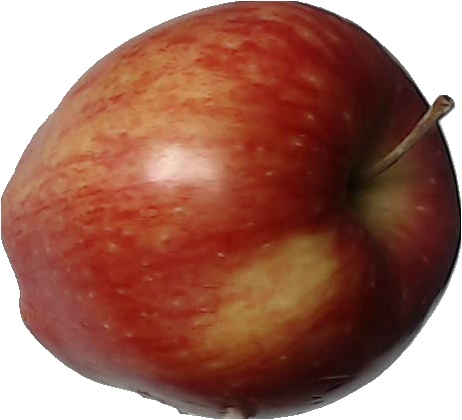
Label: apple_red_1